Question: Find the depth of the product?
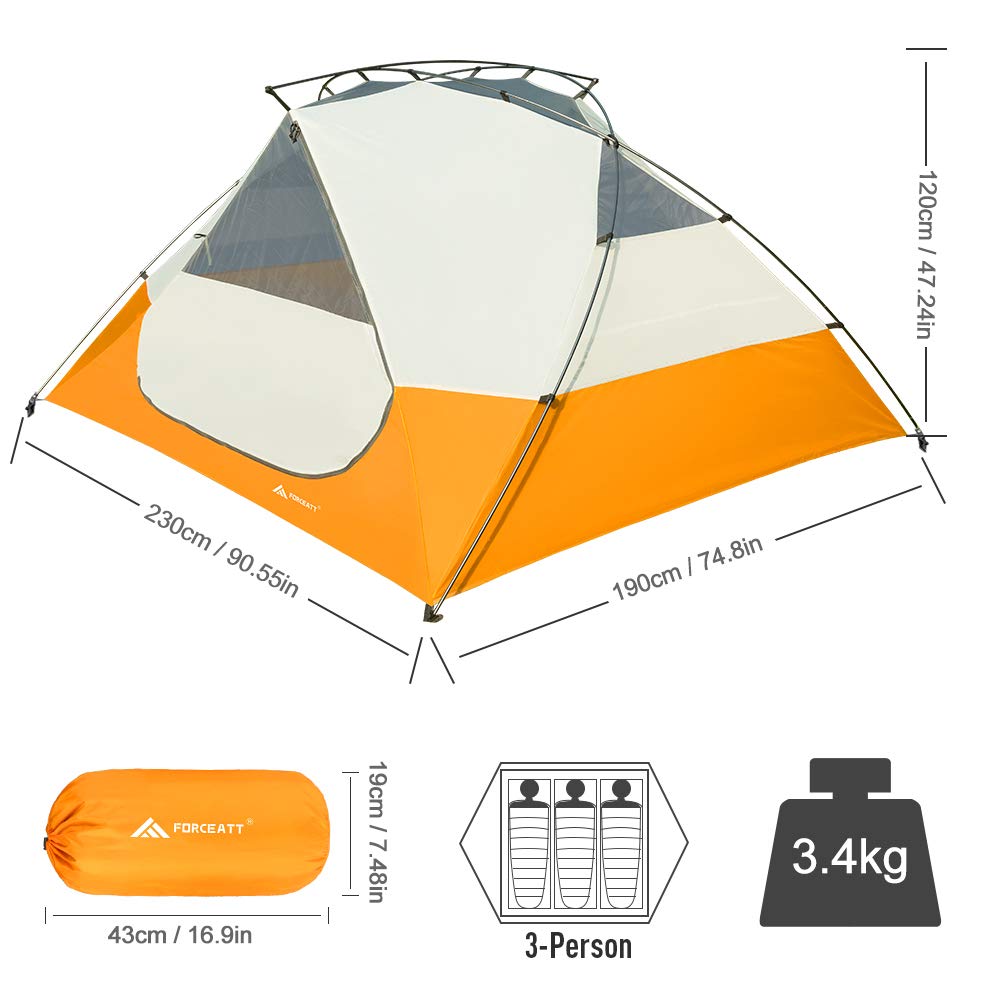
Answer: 230.0 centimetre